2003 African Youth Championship

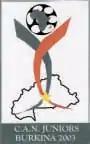

The 2003 African Youth Championship was an association football tournament for under-20 players (born in 1983 and before). It was held in Burkina Faso from January 4 until January 18. The top four teams qualified for the 2003 FIFA World Youth Championship.